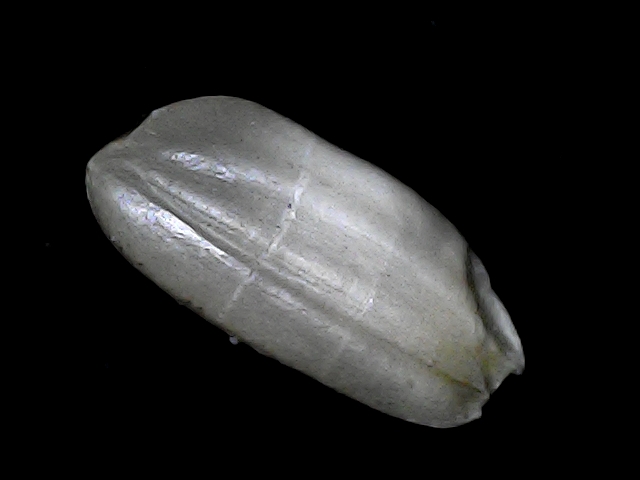
Rice variety: BD33